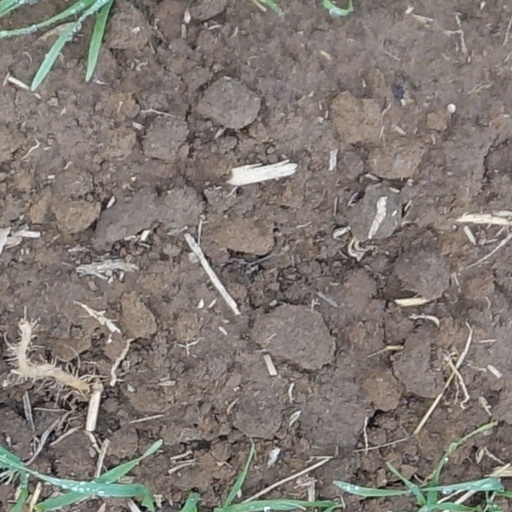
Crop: wheat